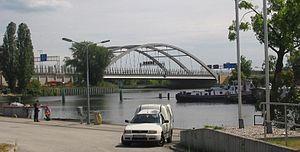
Le canal de Britz, ou canal de liaison du Britzer, est une voie d'eau artificielle qui relie le canal de Teltow au canal navigable de Neukölln dans la région de Berlin.